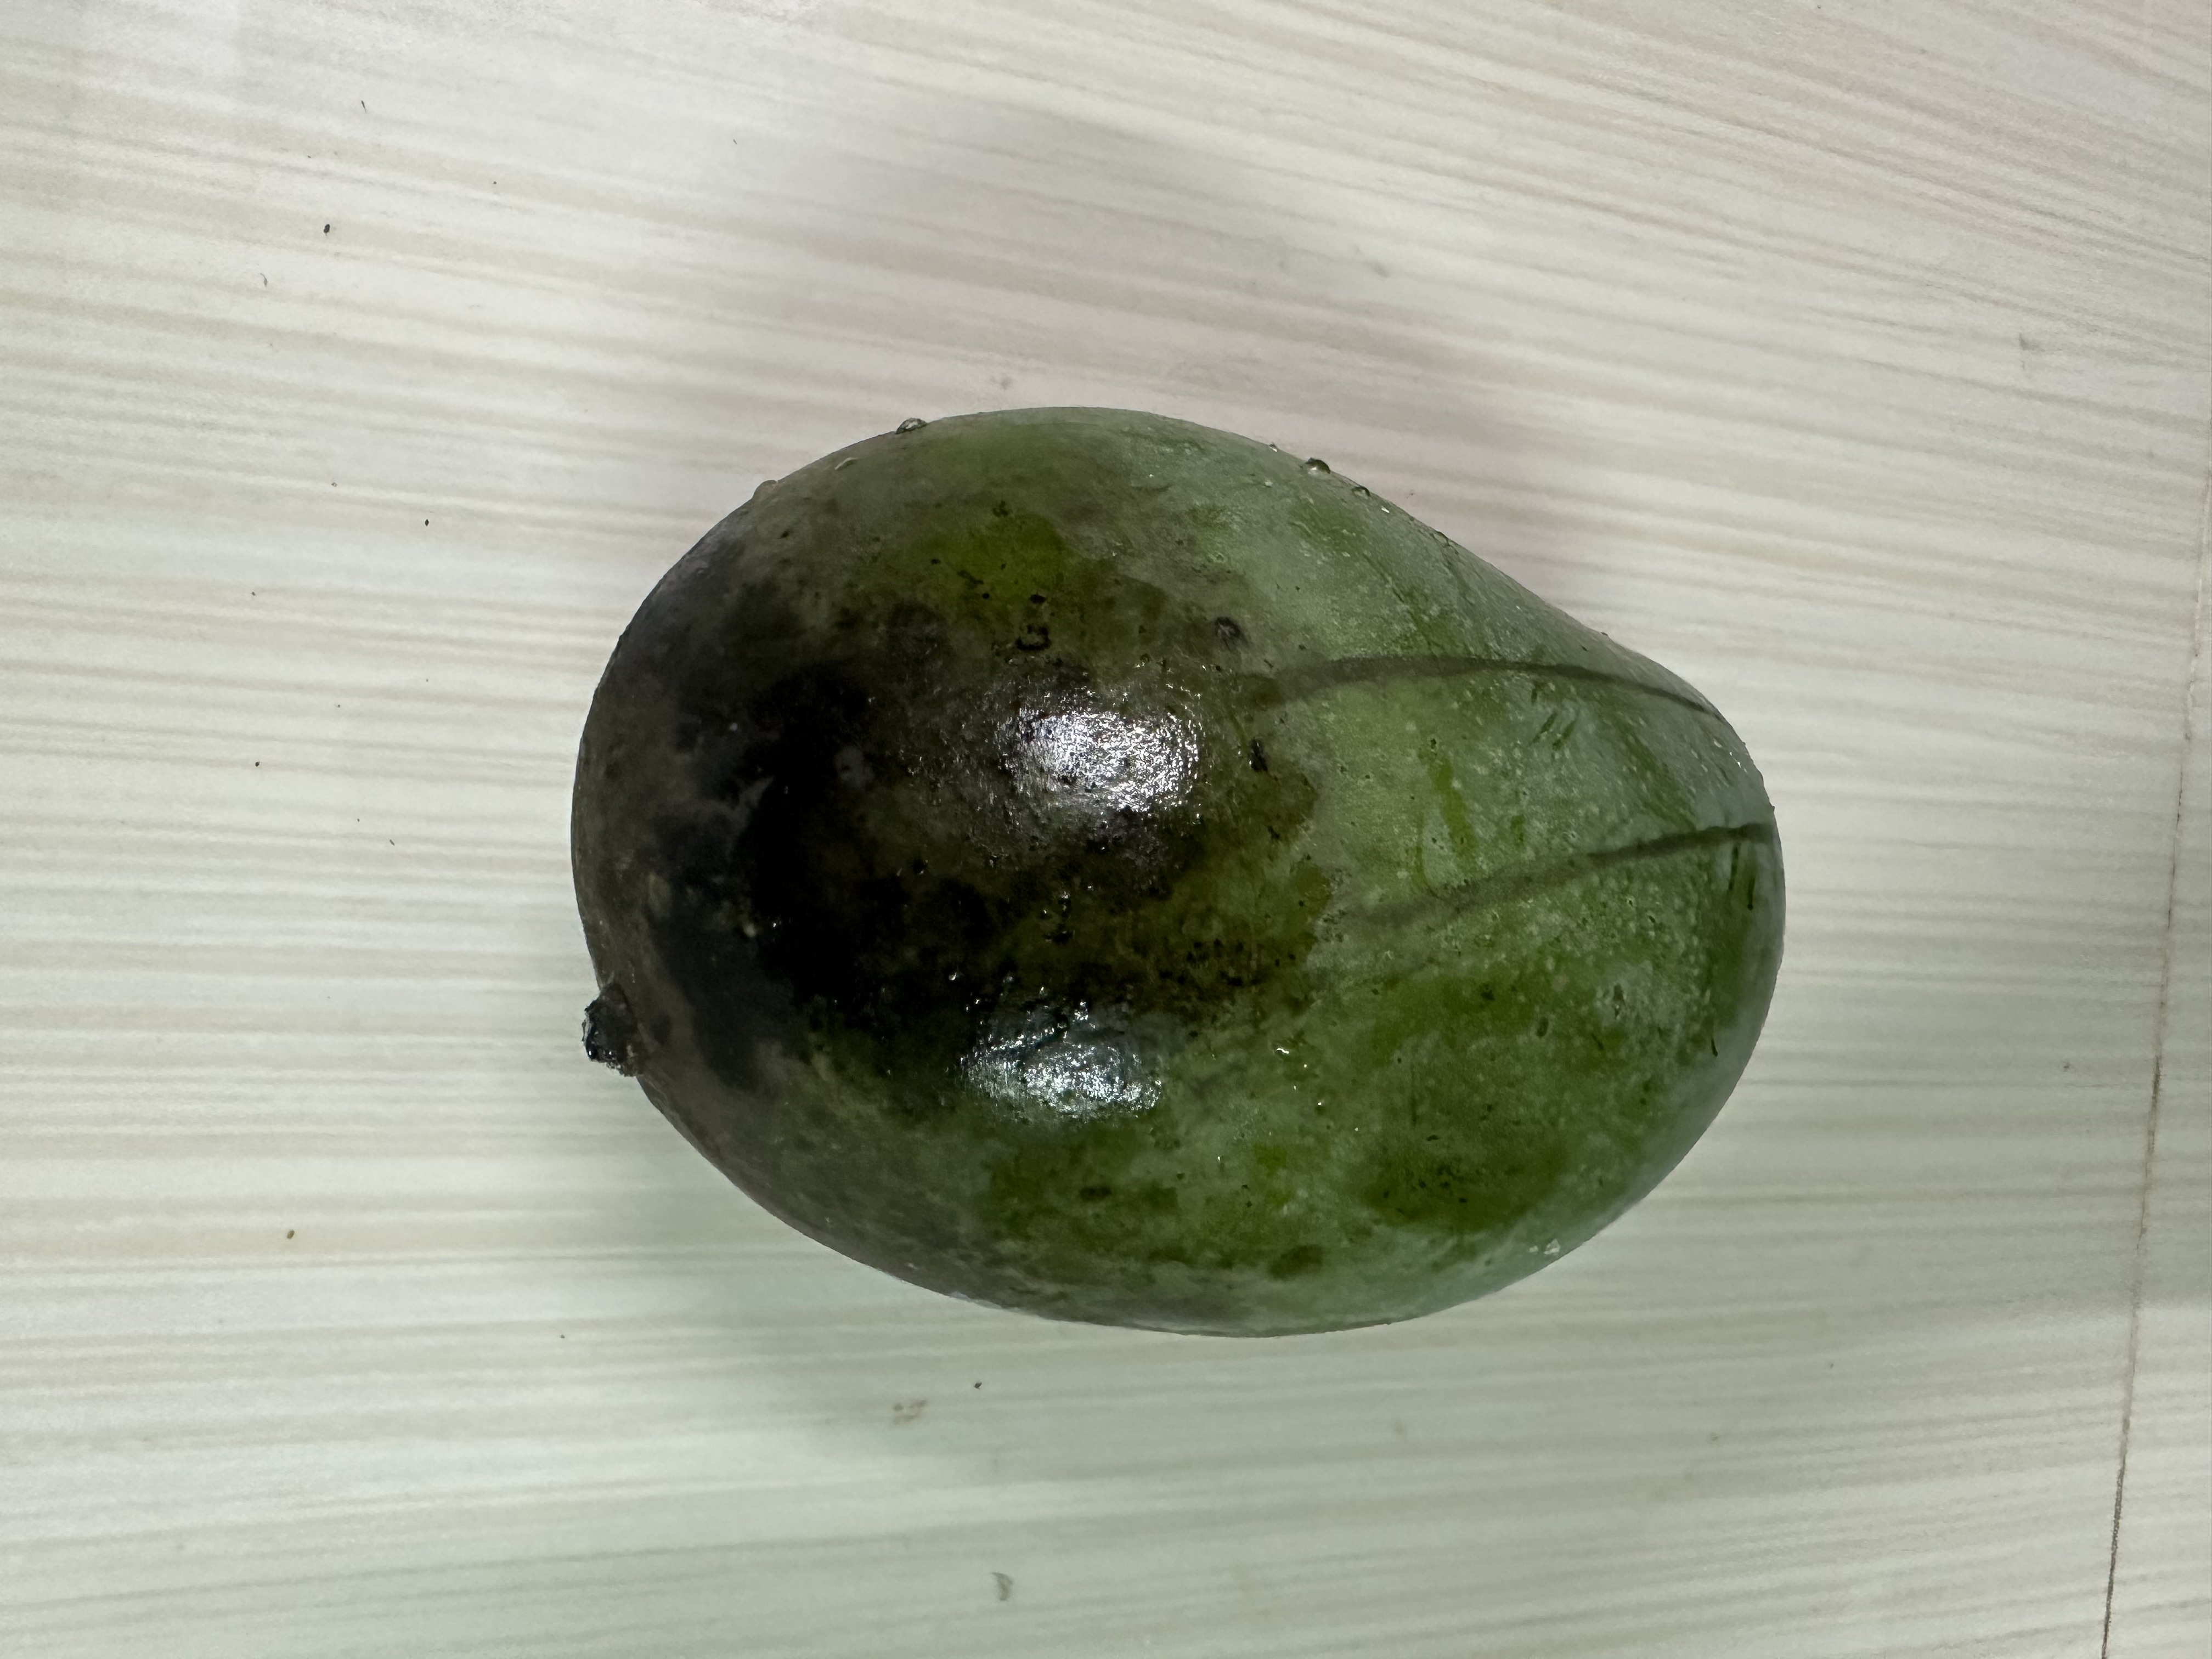
Mango variety: Amrapali